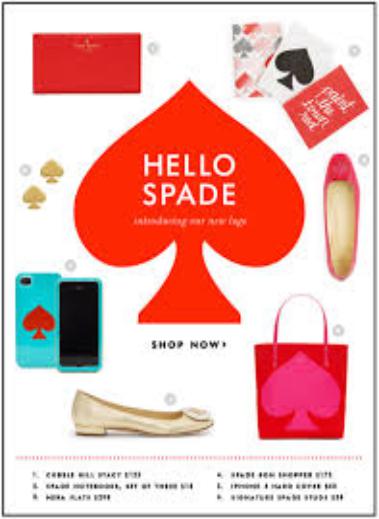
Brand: KATE SPADE-1
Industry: Clothes